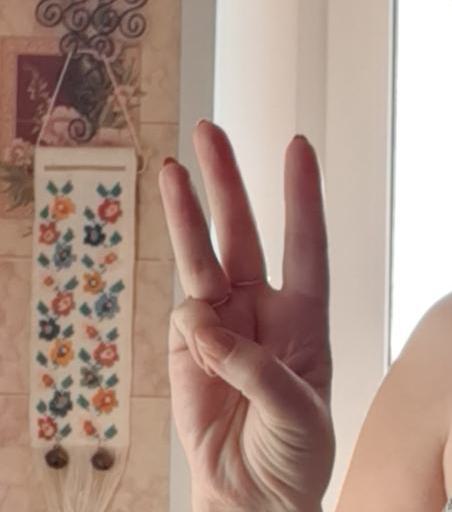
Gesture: three